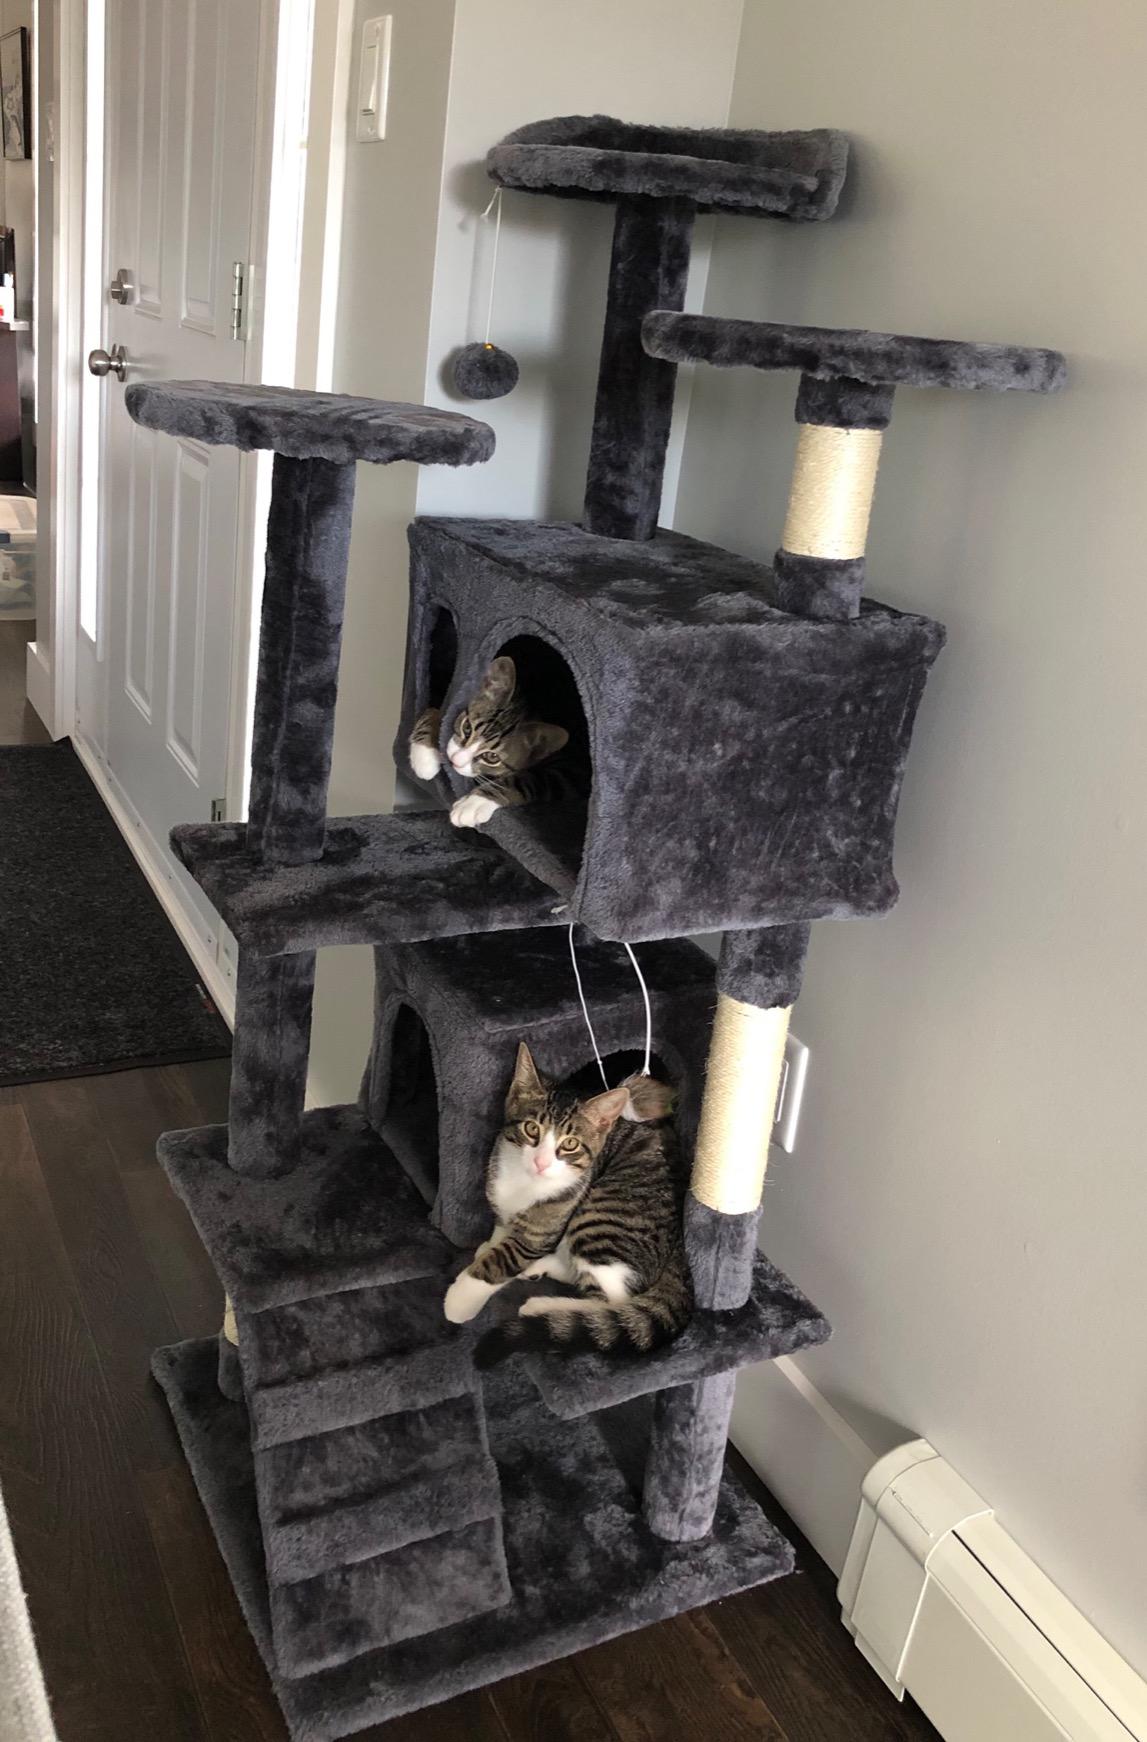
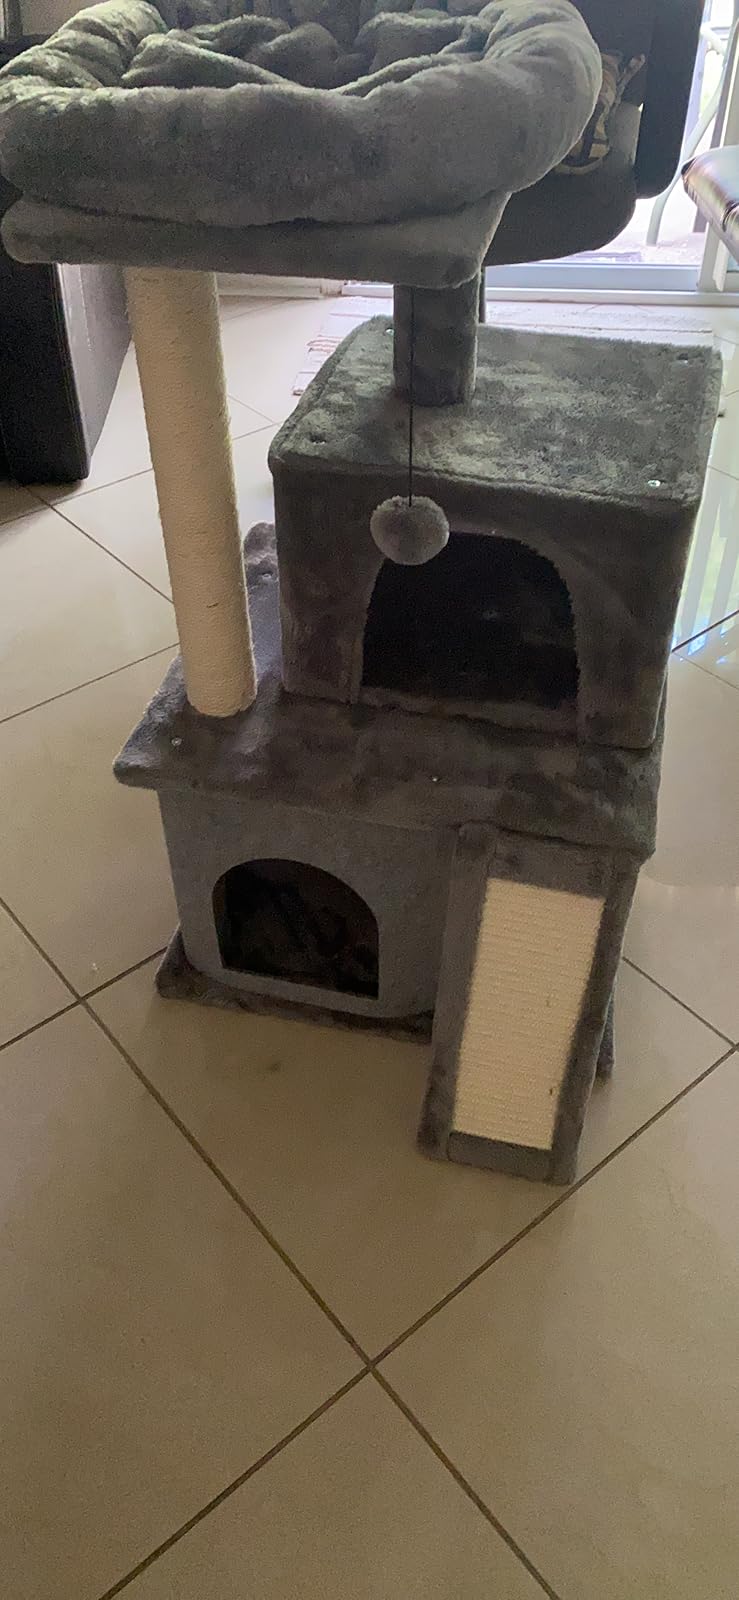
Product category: items_cat tree
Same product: no